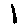
Label: 1